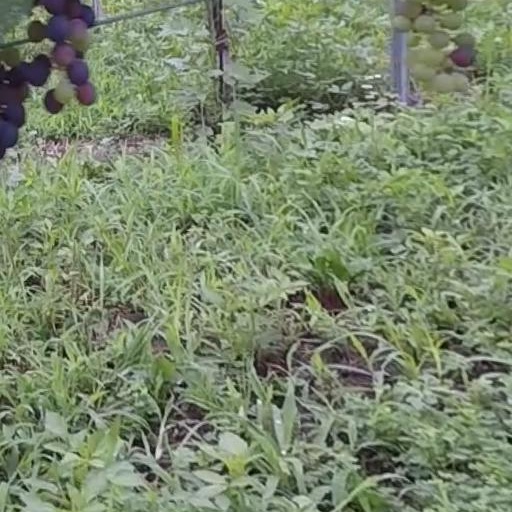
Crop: grape